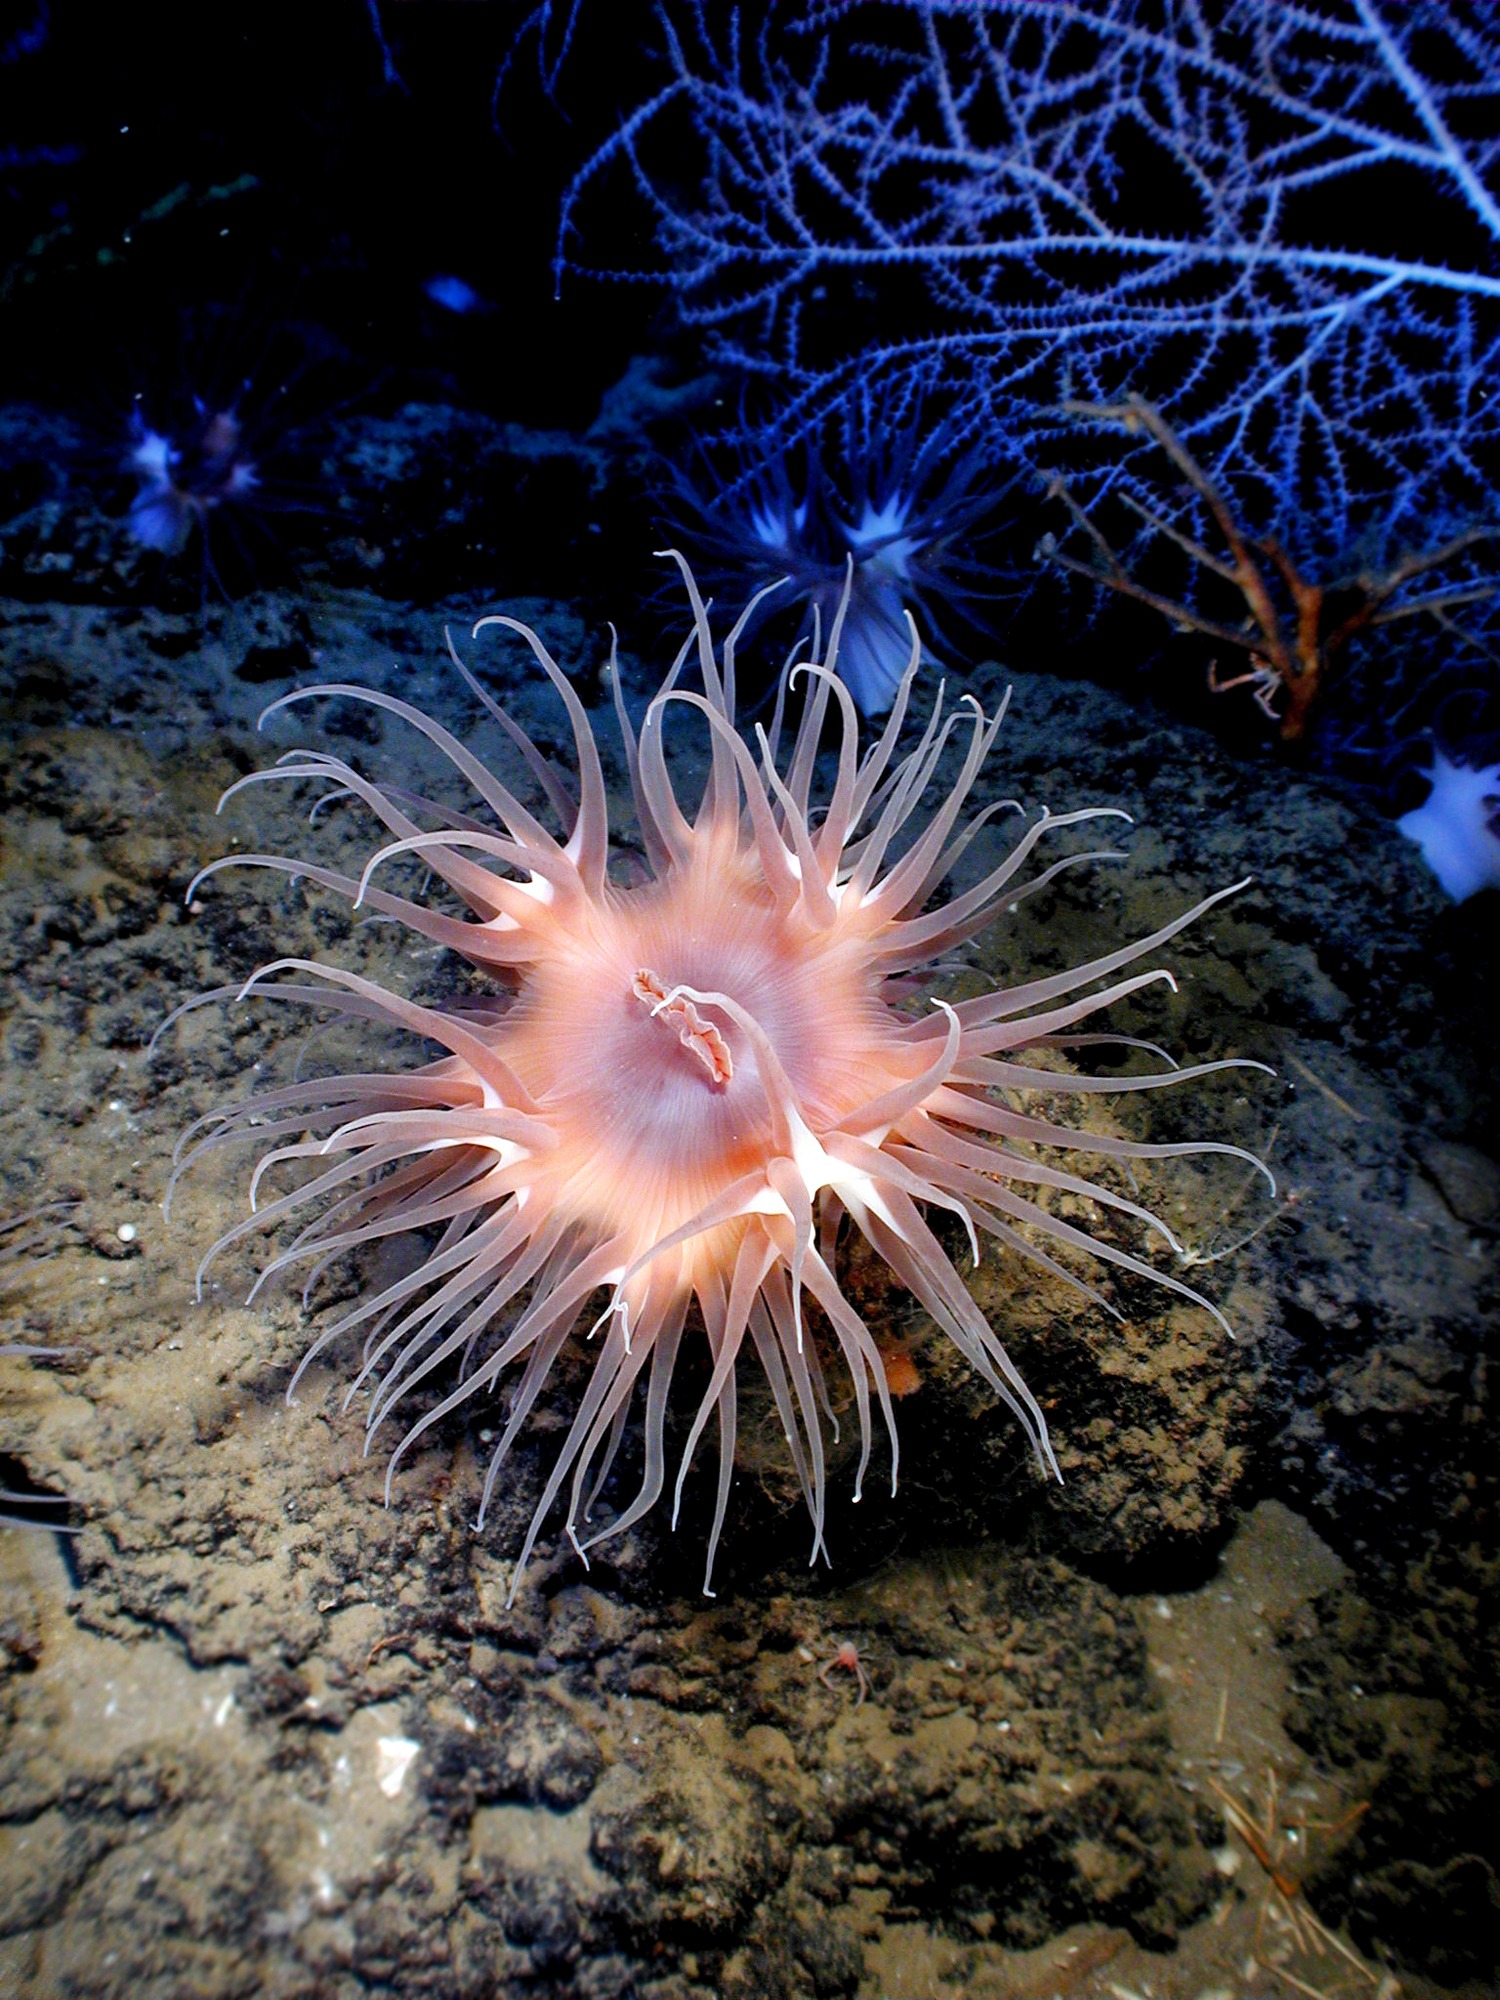
sea, water, ocean, underwater, biology, coral, invertebrate, anemone, macro photography, organism, sea anemone, marine biology, marine invertebrates